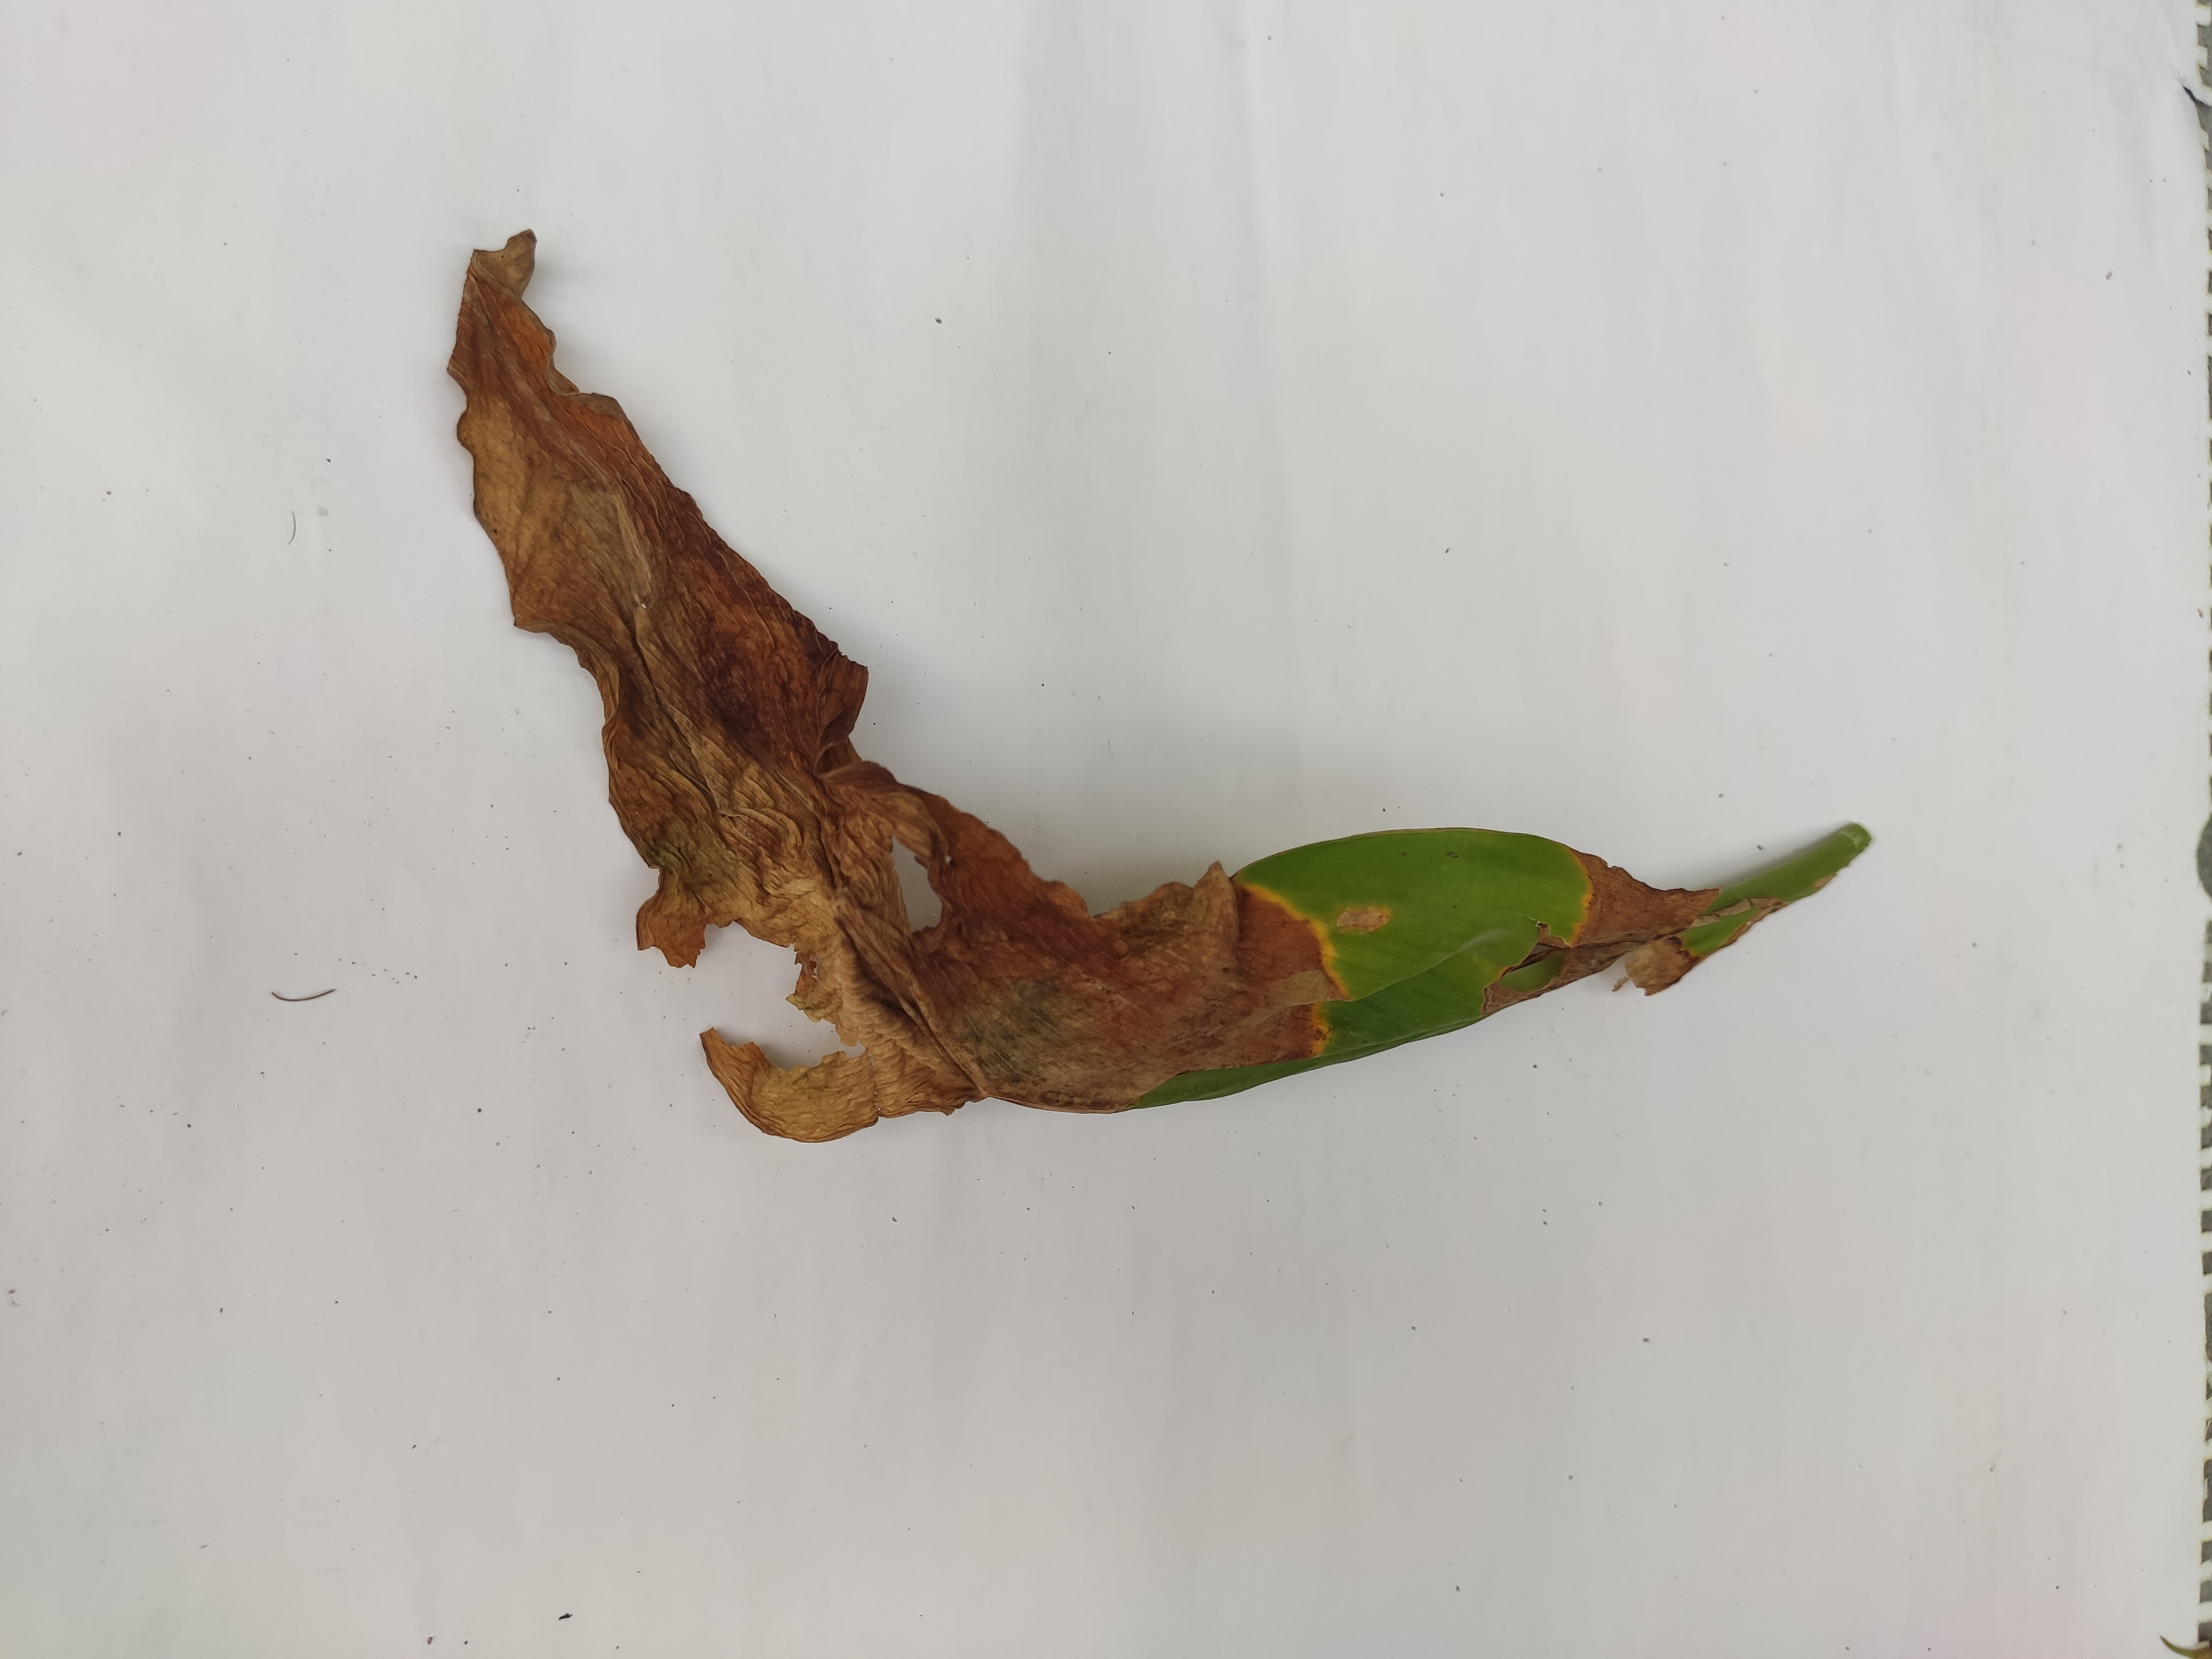
Label: Blotch